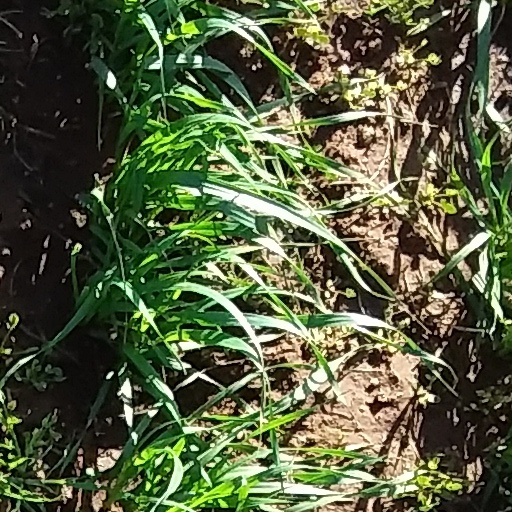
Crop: wheat